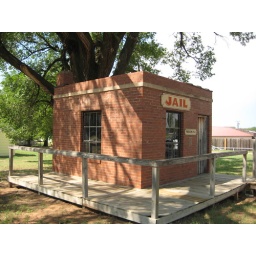
This building was built in 1935 as a pump house for the local water supply for Freedom, Okalhoma.